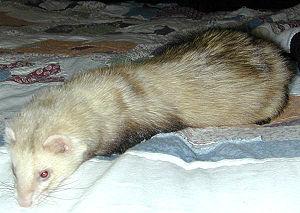
Le furet est un mustélidé exclusivement domestique du genre Mustela, genre qui comprend également la belette, l'hermine et le vison. C'est une sous-espèce de Mustela putorius domestiquée au cours du Iᵉʳ millénaire av. J.-C. et qui n'existe pas naturellement à l'état sauvage. Traditionnellement utilisé pour la chasse aux rongeurs près des habitations et au lapin dans les terriers, le furet est également élevé pour sa fourrure et comme animal de laboratoire. Il est de nos jours essentiellement apprécié comme animal de compagnie.
Sibylline est une série de bande dessinée franco-belge créée dans le journal Spirou nᵒ 1403 du 4 mars 1965 par Raymond Macherot, épaulé par Paul Deliège au scénario pour les albums du nᵒ 5 au nᵒ 7.